Persecution of Christians

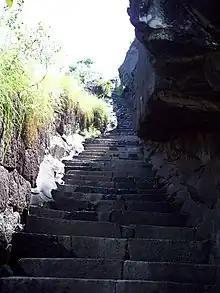
The Jamalabad fort route. Mangalorean Catholics had traveled through this route on their way to Seringapatam.

Beginning in the late 17th century and for at least a century, Christianity was banned in China by the Kangxi Emperor of the Qing dynasty after Pope Clement XI forbade Chinese Catholics from venerating their relatives, Confucius, the Buddha or Guanyin.